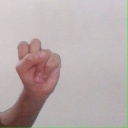
अक्षर: स